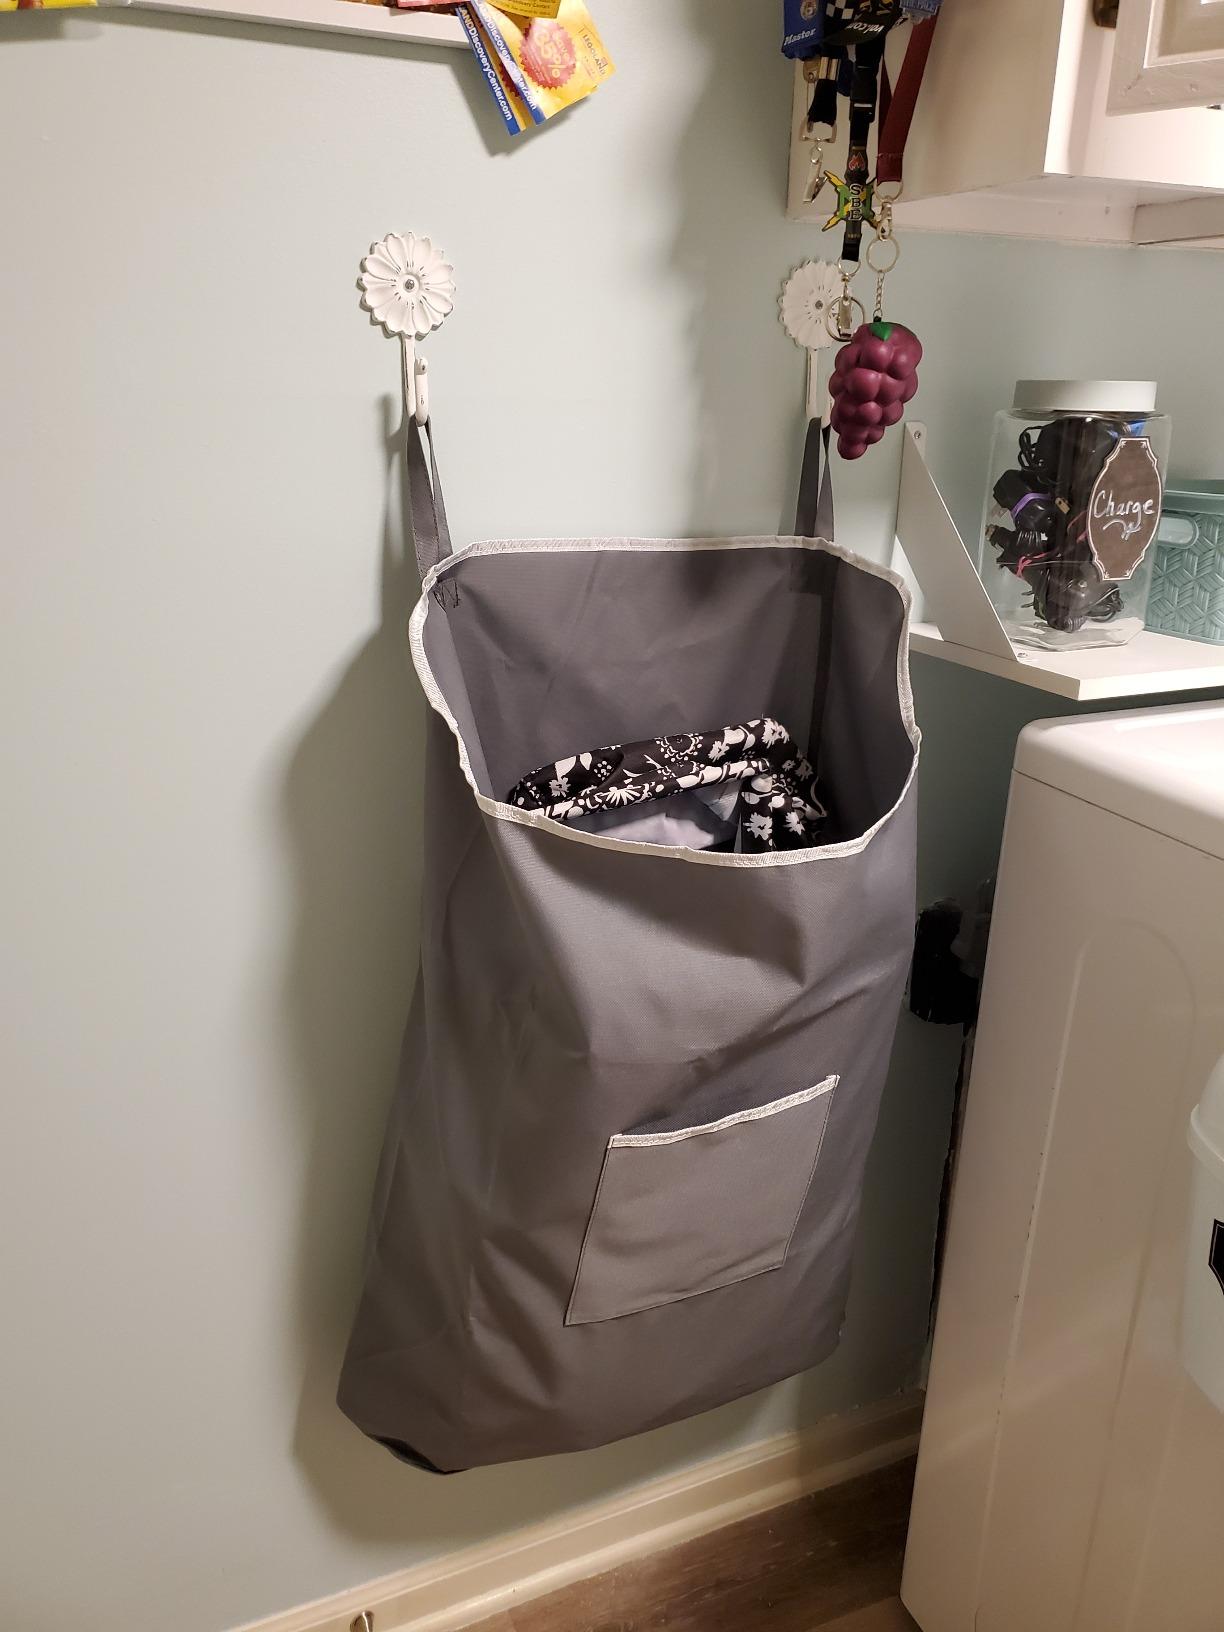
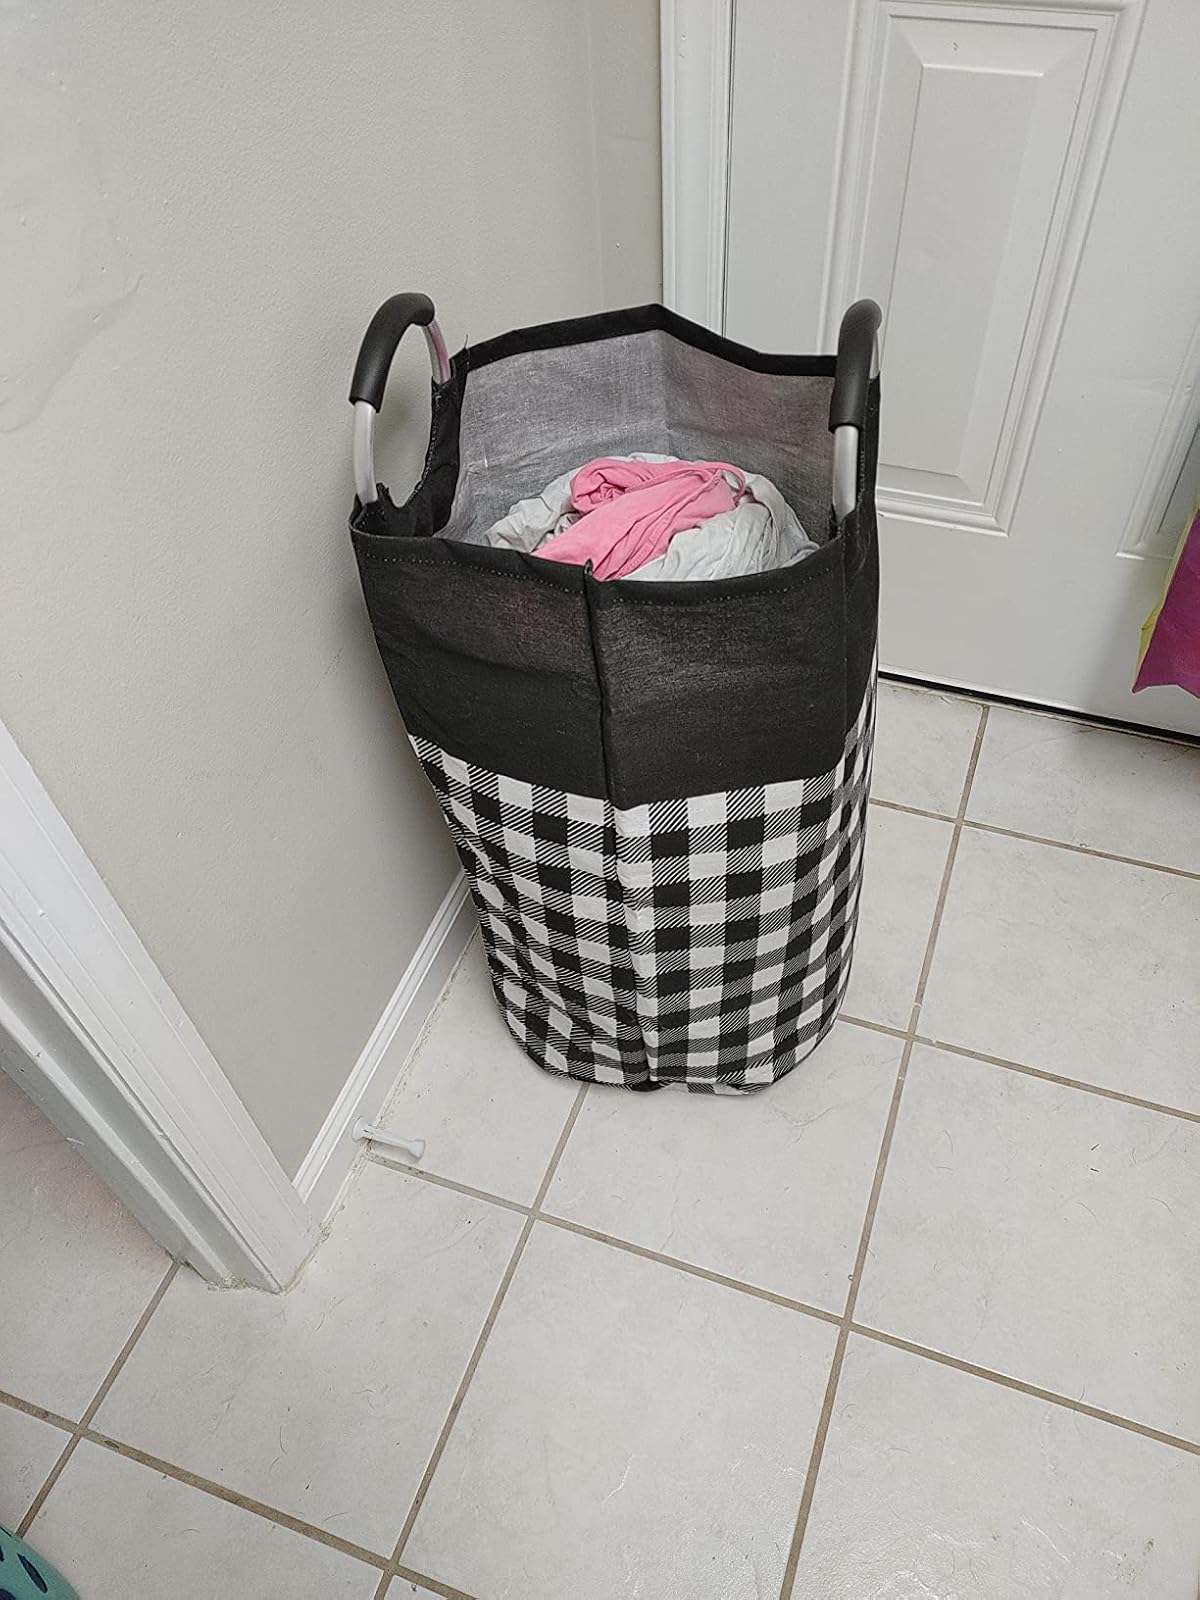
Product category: items_hamper
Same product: no